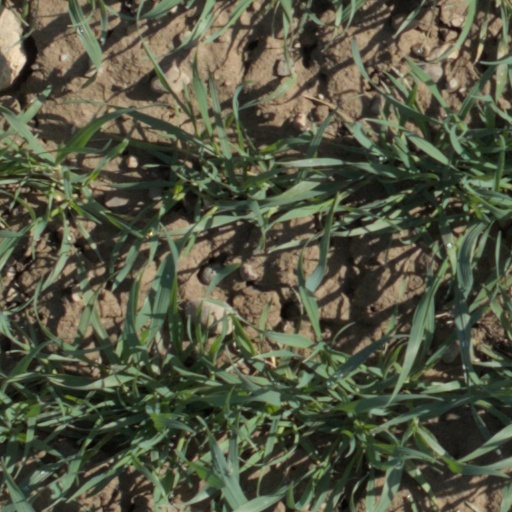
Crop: wheat